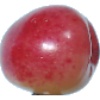
Label: Cherry Rainier 1